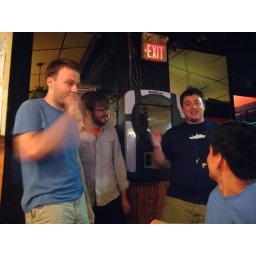
apparently seth is battling yuo-chen in a game of rock paper scissors